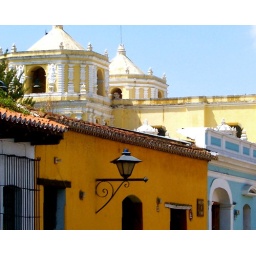
A typical street in Antigua with the wedding cake cathedral in back.